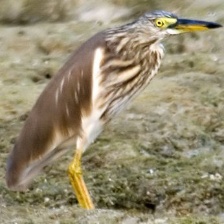
Species: CHINESE POND HERON
Scientific name: ARDEOLA BACCHUS
ImageNet parent category: little_blue_heron